Bedlington railway station

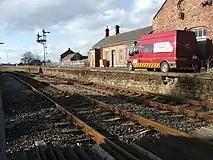
The former platform and station buildings at Bedlington in April 2006. Planning documents, released in March 2021, suggest that this platform could be rebuilt and incorporated into the new up (northbound) platform if the station is reopened.

Nonetheless, the county council has continued to develop the project, hiring AECOM and SCL Rail as contractors to develop the scheme on their behalf in 2018 and allocating an additional £3.46 million in funding for a further business case and detailed design study (equivalent to GRIP 3) in February 2019. Revised plans were revealed in July 2019 which were reduced in scope from the 2016 GRIP 2 study and proposed 4-phase project to reduce the initial cost of the scheme. Phase 1 (at an estimated cost of £90 million) would have seen Bedlington station reopened as the penultimate stop for hourly passenger trains on the Newcastle to Ashington "Northumberland Line", while later phases would have added additional stations and the infrastructure upgrades required elsewhere on the line to provide a half-hourly frequency. However, in August 2020 it was reported that these four proposed phases might be merged into a single one.